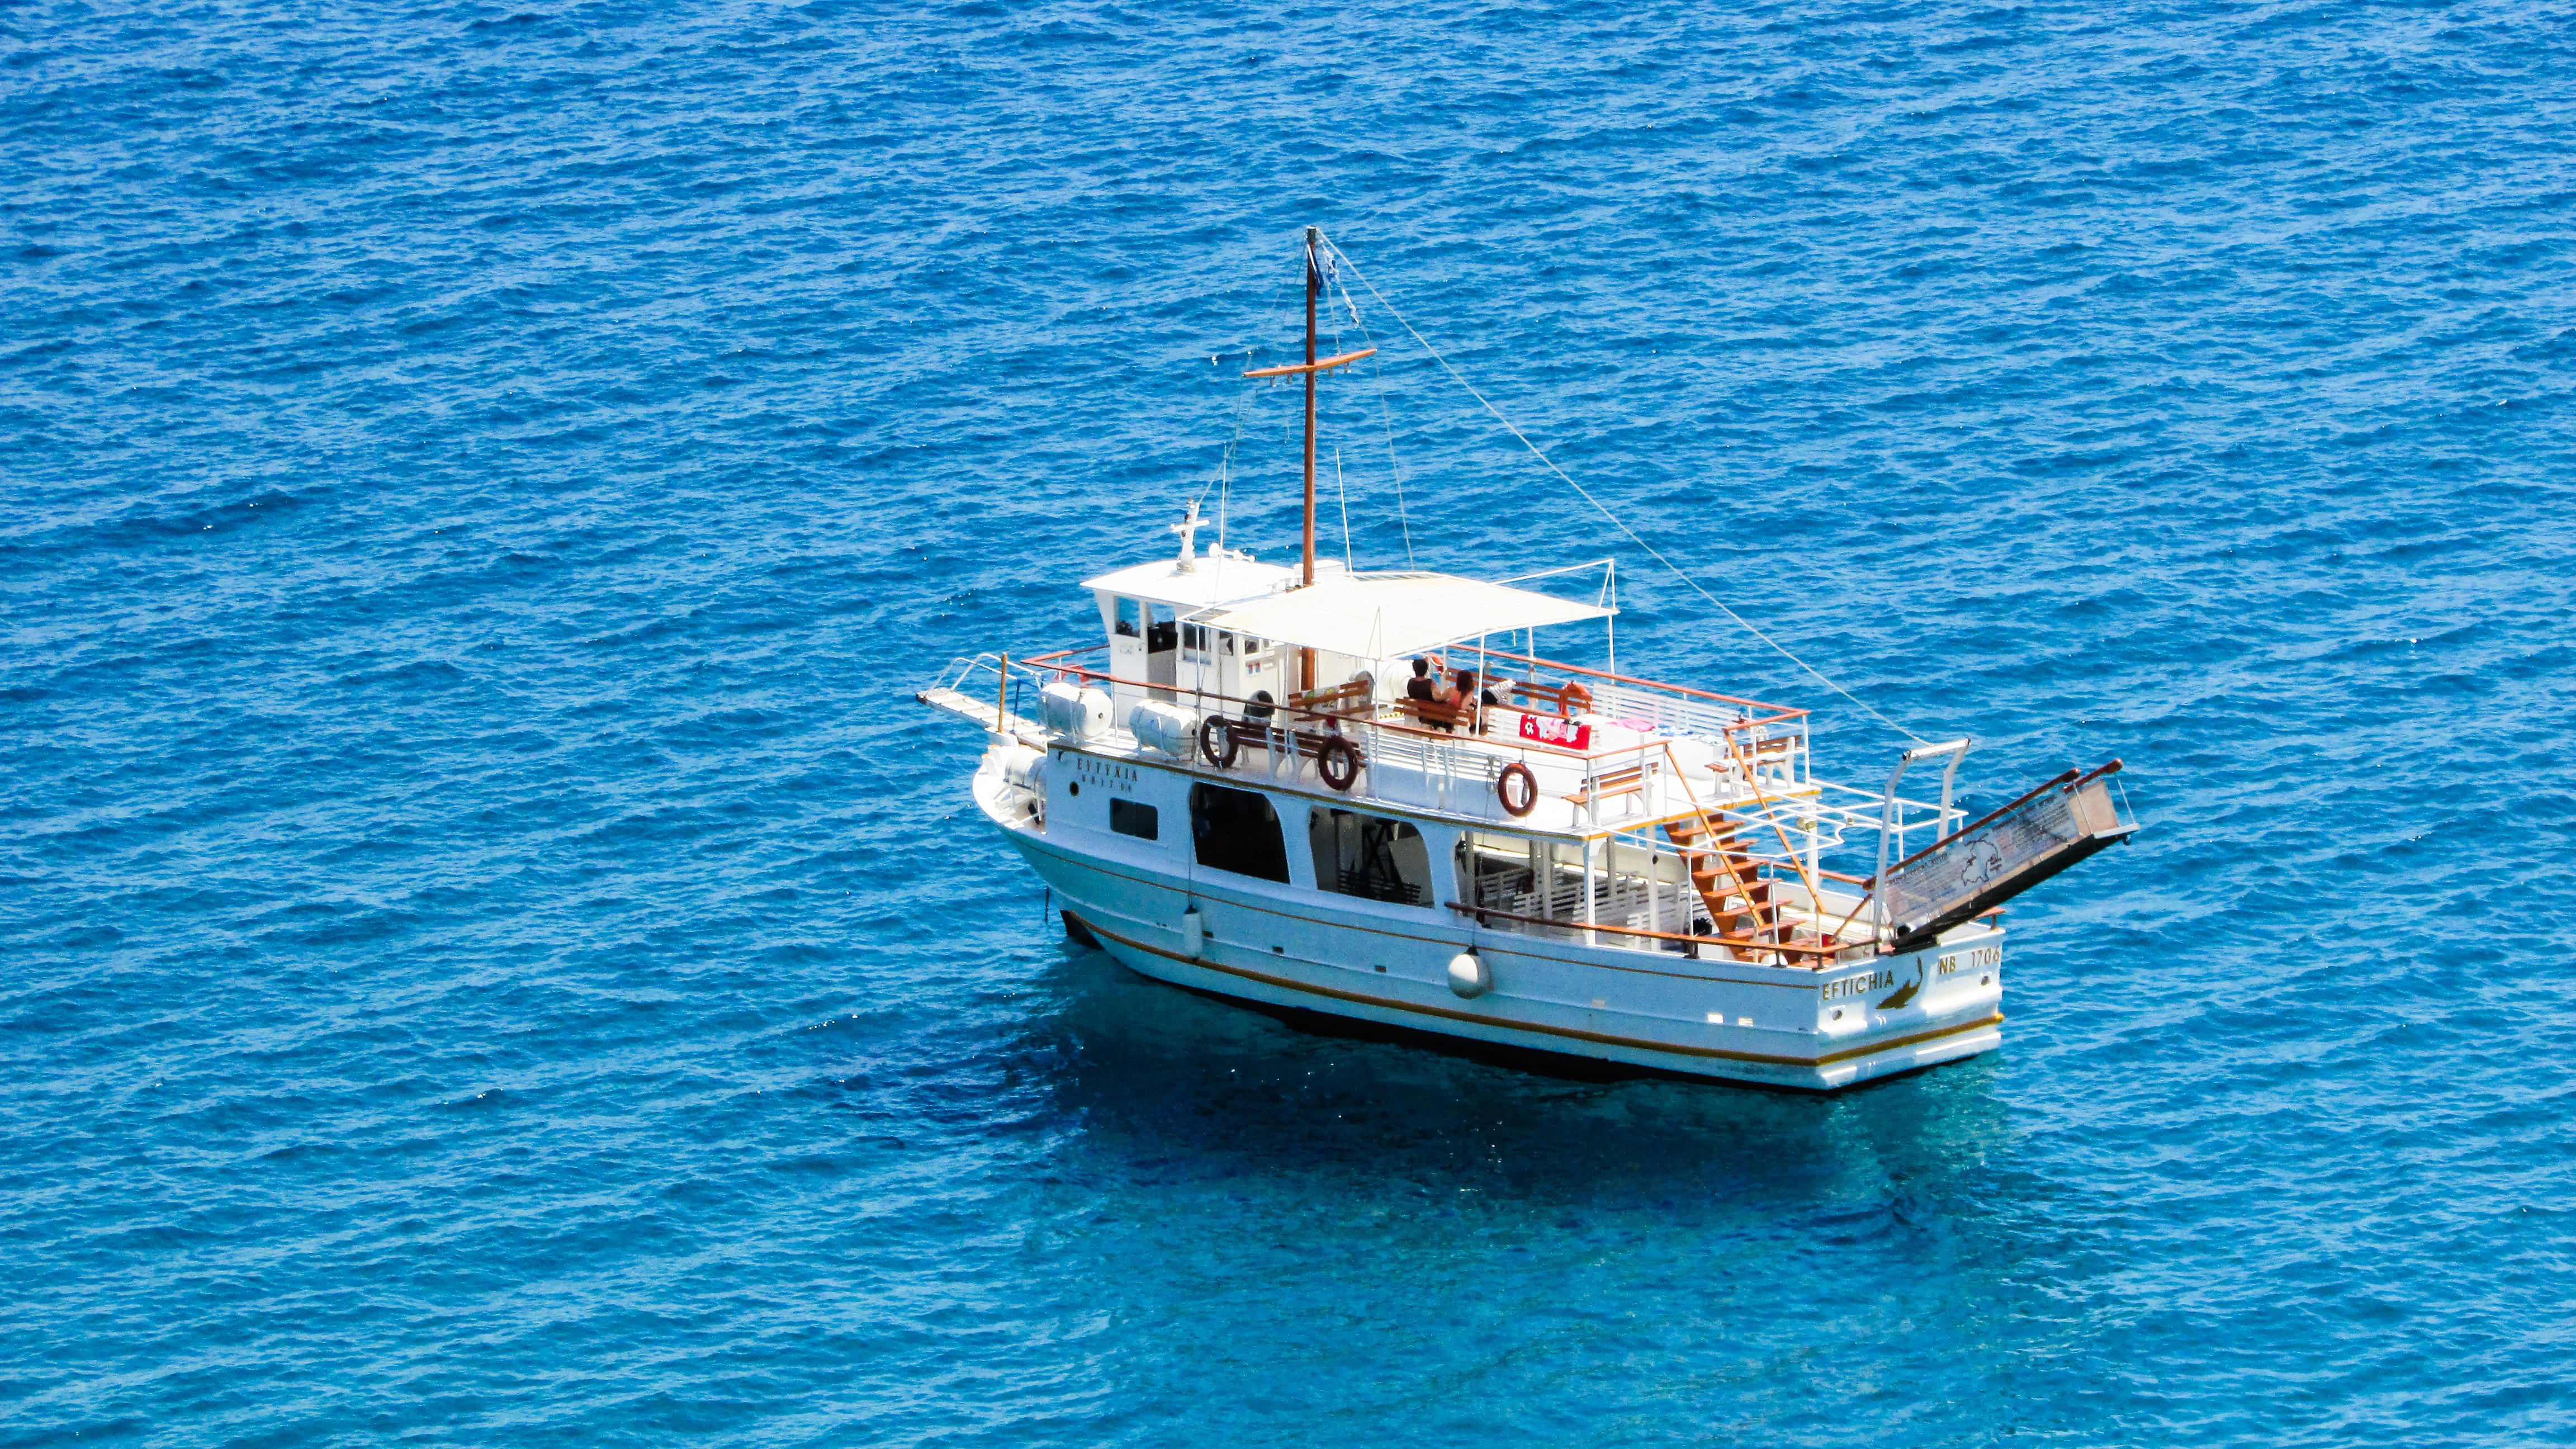
sea, water, light, boat, ship, summer, vacation, clear, vehicle, shadow, blue, floating, tourism, cargo ship, ferry, greece, channel, watercraft, skiathos, fishing vessel, passenger ship, freight transport, fishing trawler, research vessel